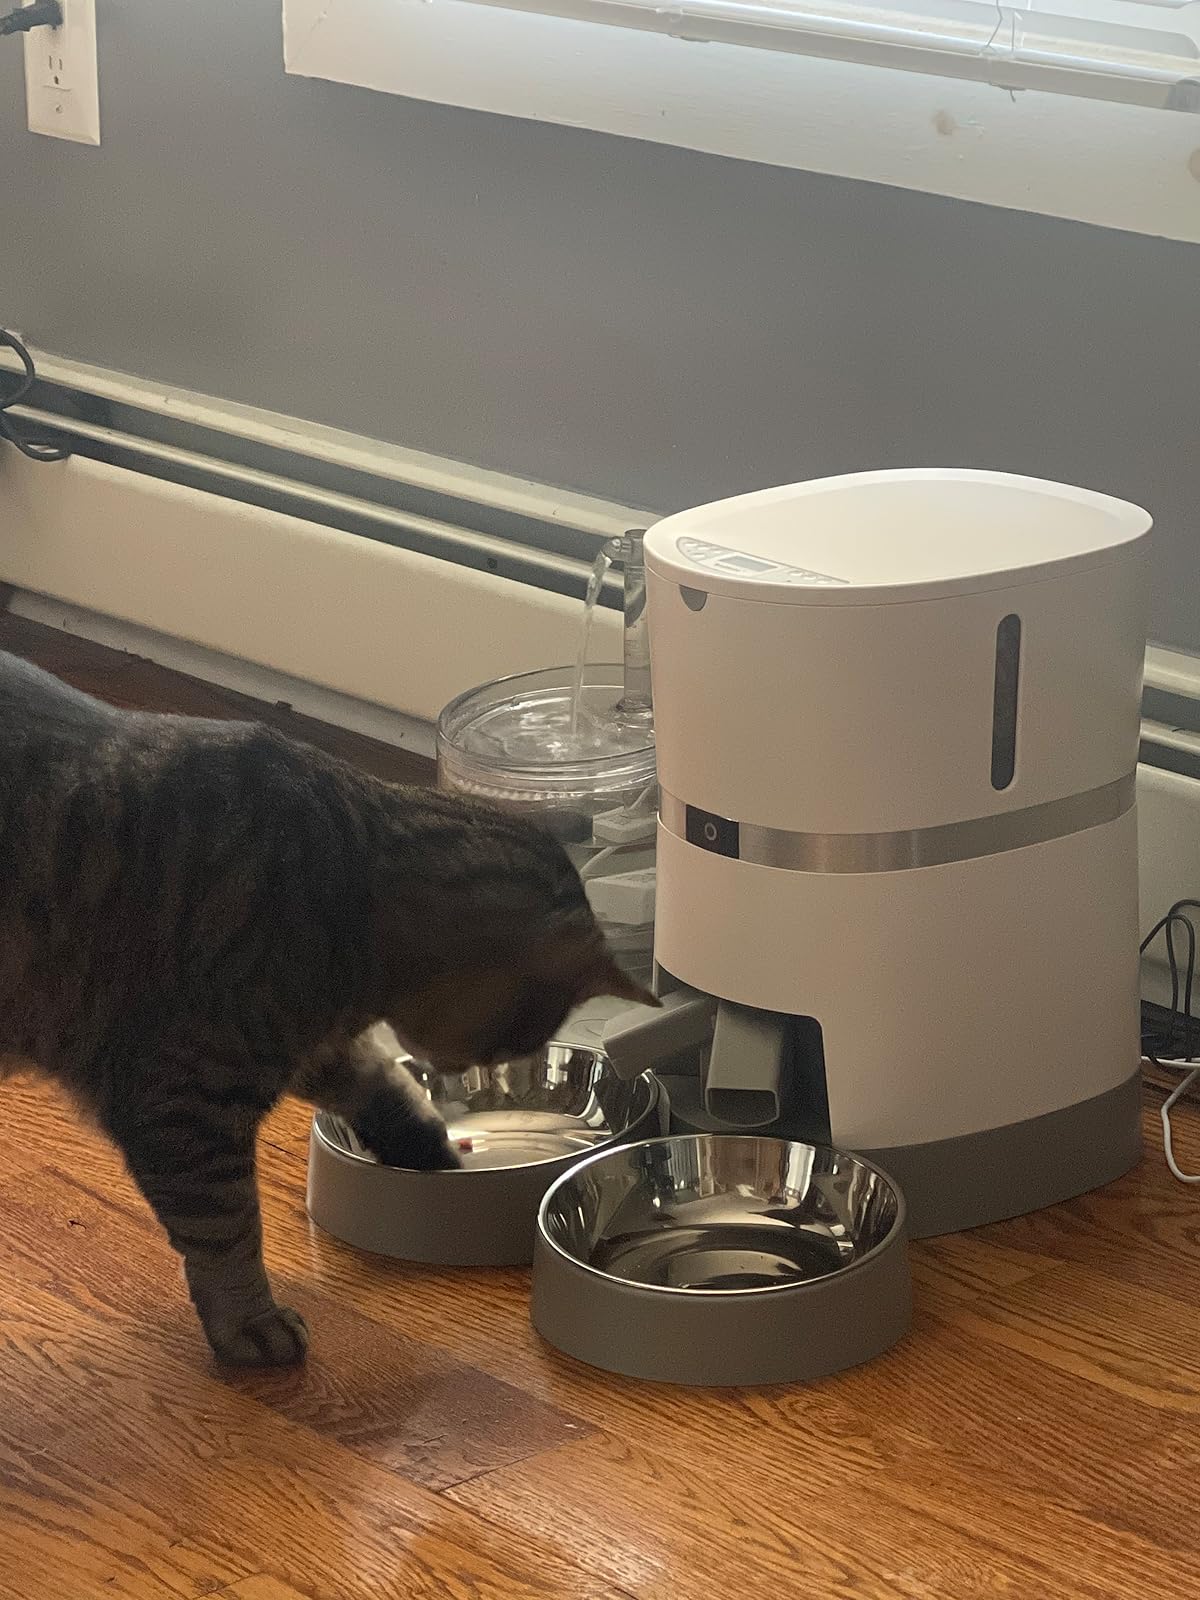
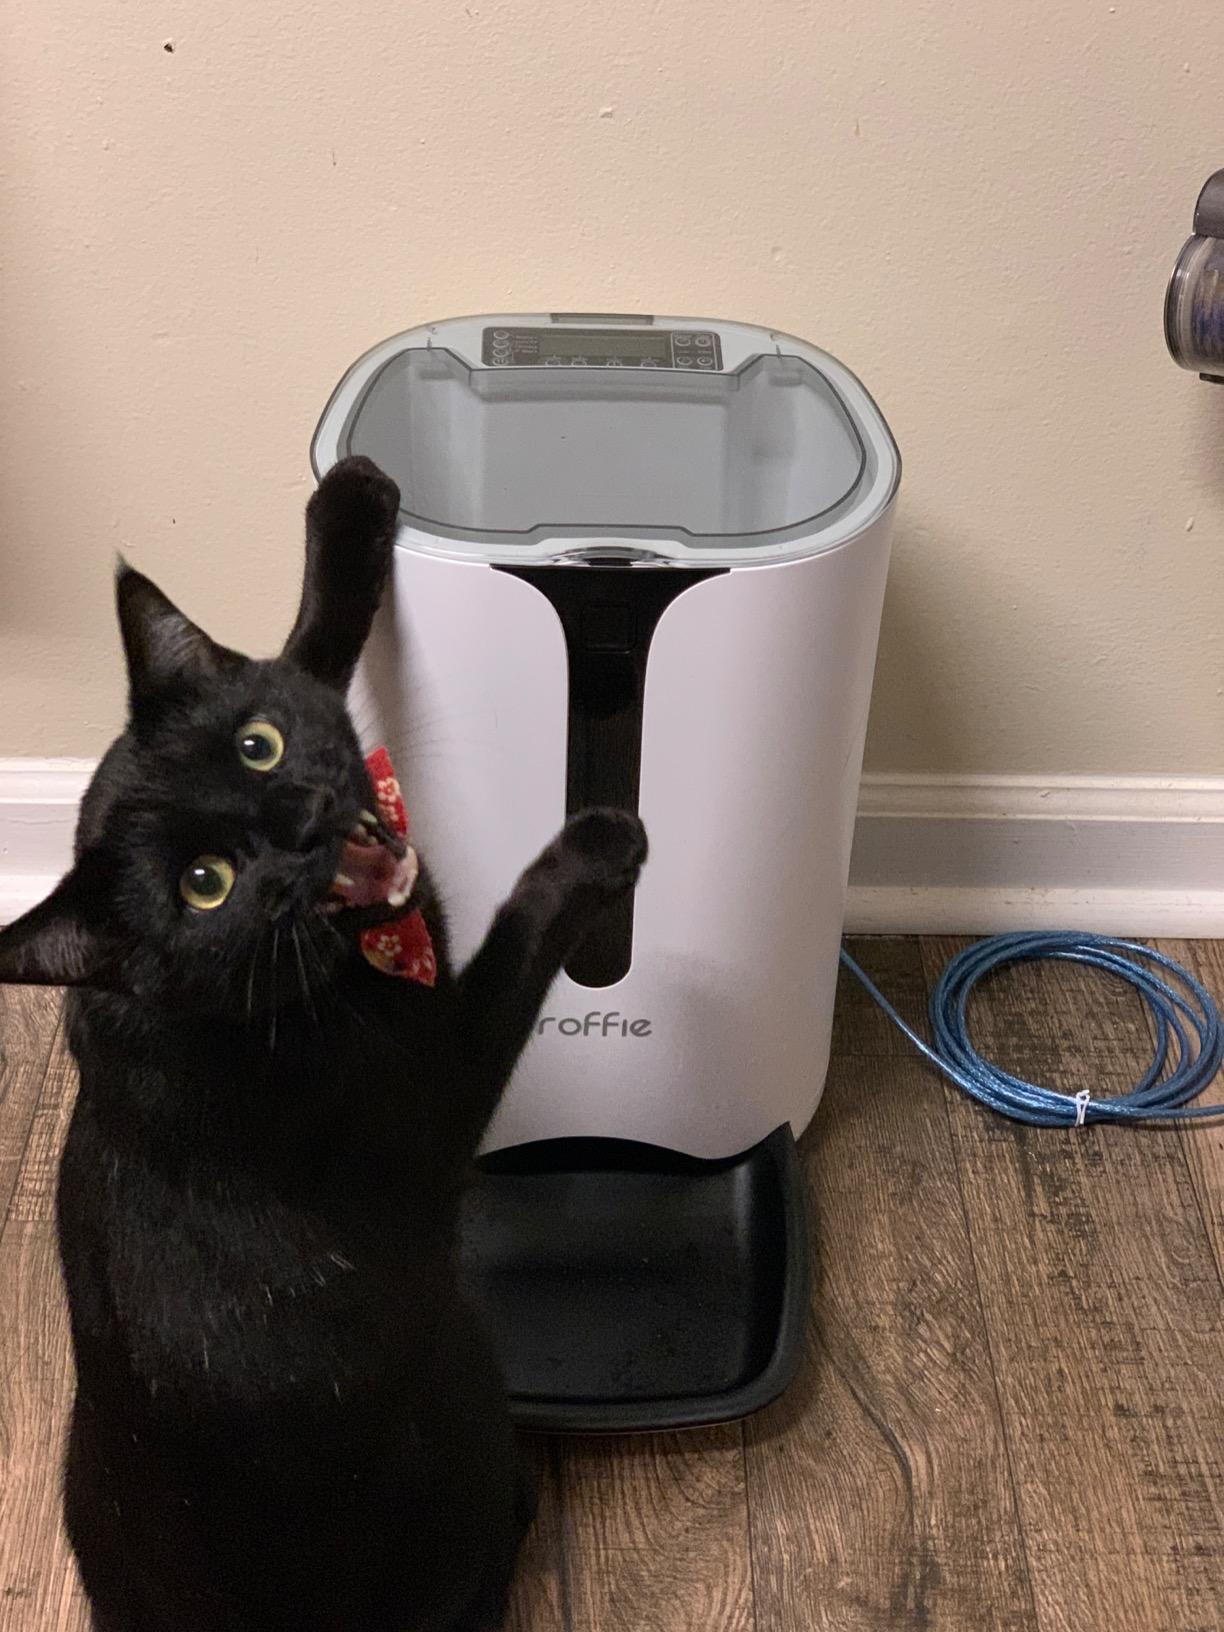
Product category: items_feeder
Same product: no